Daisy Buchanan

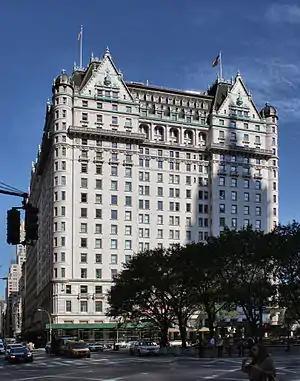
Gatsby and Tom's struggle for Daisy's love culminates at the Plaza Hotel.

After her family's intervention ended their relationship, a heartbroken Fitzgerald dropped out of Princeton and enlisted in the United States Army amid World War I. While Fitzgerald served in the army, King's father arranged her marriage to , the son of his business associate John J. Mitchell. An avid polo player, Bill Mitchell became the director of Texaco, one of the most successful oil companies, and he partly served as the model for Tom Buchanan in "The Great Gatsby". Ginevra informed Fitzgerald of her impending marriage via a letter that he received while in the army.